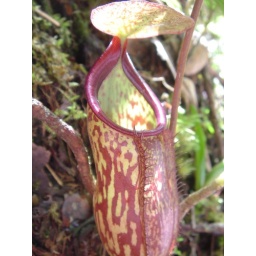
Called a Monkey Cup as it collects water in the jungle, which monkeys then use to drink out of!